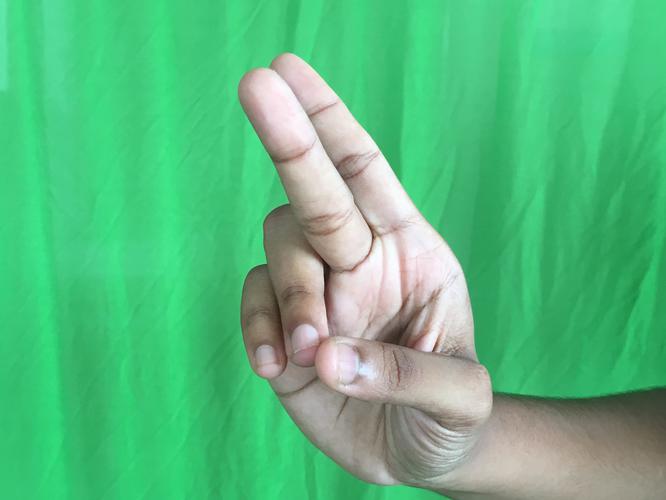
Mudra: Katrimukha
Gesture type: single_hand